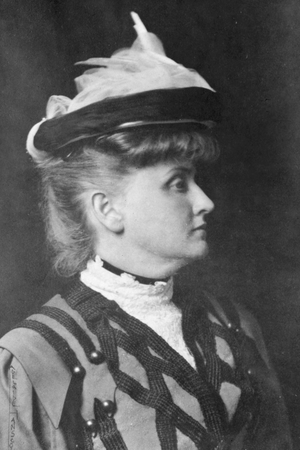
Gertrude Atherton, née à San Francisco le 30 octobre 1857 et morte dans la même ville le 14 juin 1948, est une écrivaine américaine.